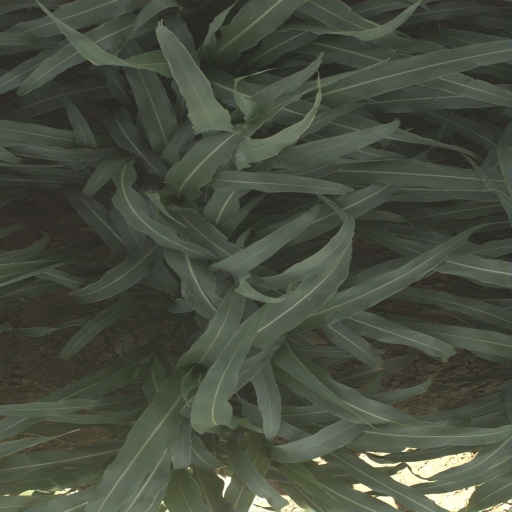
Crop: sorghum